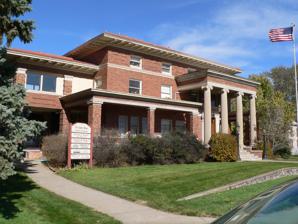
Building: Dr. Carroll D. and Lorena R. North Evans House
Country: United States of America
Year built: 1908
United States historic place Dr. Carroll D. and Lorena R. North Evans House U.S. National Register of Historic Places The house in 2009 Show map of Nebraska Show map of the United States Location 2204 14th Street, Columbus, Nebraska Coordinates 41°25′49″N 97°21′15″W / 41.43028°N 97.35417°W / 41.43028; -97.35417 ( Dr. Carroll D. and Lorena R. North Evans House ) Area less than one acre Built 1908 Built by Walter L. Roth Architect Charles H. Wurdeman Architectural style Renaissance Revival, Greek Revival, Colonial Revival, Spanish Colonial Revival NRHP reference No. 91000301 Added to NRHP March 14, 1991 The Dr. Carroll D. and Lorena R. North Evans House is a historic house in Columbus, Nebraska . It was built by Walter L. Roth in 1908 for Carroll D. Evans, a surgeon, and his wife, née Lorena Rose North. It was designed by architect Charles H. Wurdeman in the Renaissance Revival , Greek Revival , Colonial Revival and Spanish Colonial Revival styles. It has been listed on the National Register of Historic Places since March 14, 1991. References